Oswald Sanderson

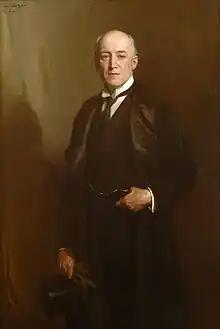
Portrait by Philip de László, 1917

Oswald Sanderson (3 January 1863 – 25 December 1926) was an English businessman, best known for his involvement in the Wilson Line of Hull and later the Ellerman Wilson Line.